Shortest tennis match records

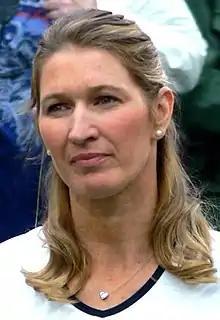

There have been at least 17 best-of-five-set matches which have lasted 18 games (6–0, 6–0, 6–0), colloquially referred to as a "triple bagel", in the Open Era. This is the shortest possible length for a best-of-five-set match, not including retirements or defaults.